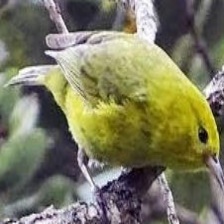
Species: ANIANIAU
Scientific name: MAGUMMA PARVA